Jews

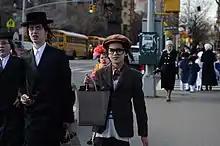
New York City is home to 960,000 Jews, making it the largest Jewish community outside of Israel.

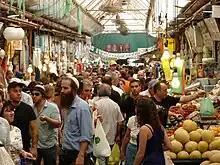
Jewish people in Jerusalem, Israel

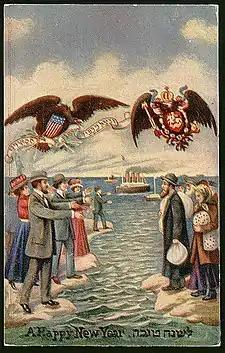
In this Rosh Hashana greeting card from the early 1900s, Russian Jews, packs in hand, gaze at the American relatives beckoning them to the United States. Over two million Jews fled the pogroms of the Russian Empire to the safety of the U.S. between 1881 and 1924.

Within the world's Jewish population there are distinct ethnic divisions, most of which are primarily the result of geographic branching from an originating Israelite population, and subsequent independent evolutions. An array of Jewish communities was established by Jewish settlers in various places around the Old World, often at great distances from one another, resulting in effective and often long-term isolation. During the millennia of the Jewish diaspora the communities would develop under the influence of their local environments: political, cultural, natural, and populational. Today, manifestations of these differences among the Jews can be observed in Jewish cultural expressions of each community, including Jewish linguistic diversity, culinary preferences, liturgical practices, religious interpretations, as well as degrees and sources of genetic admixture.